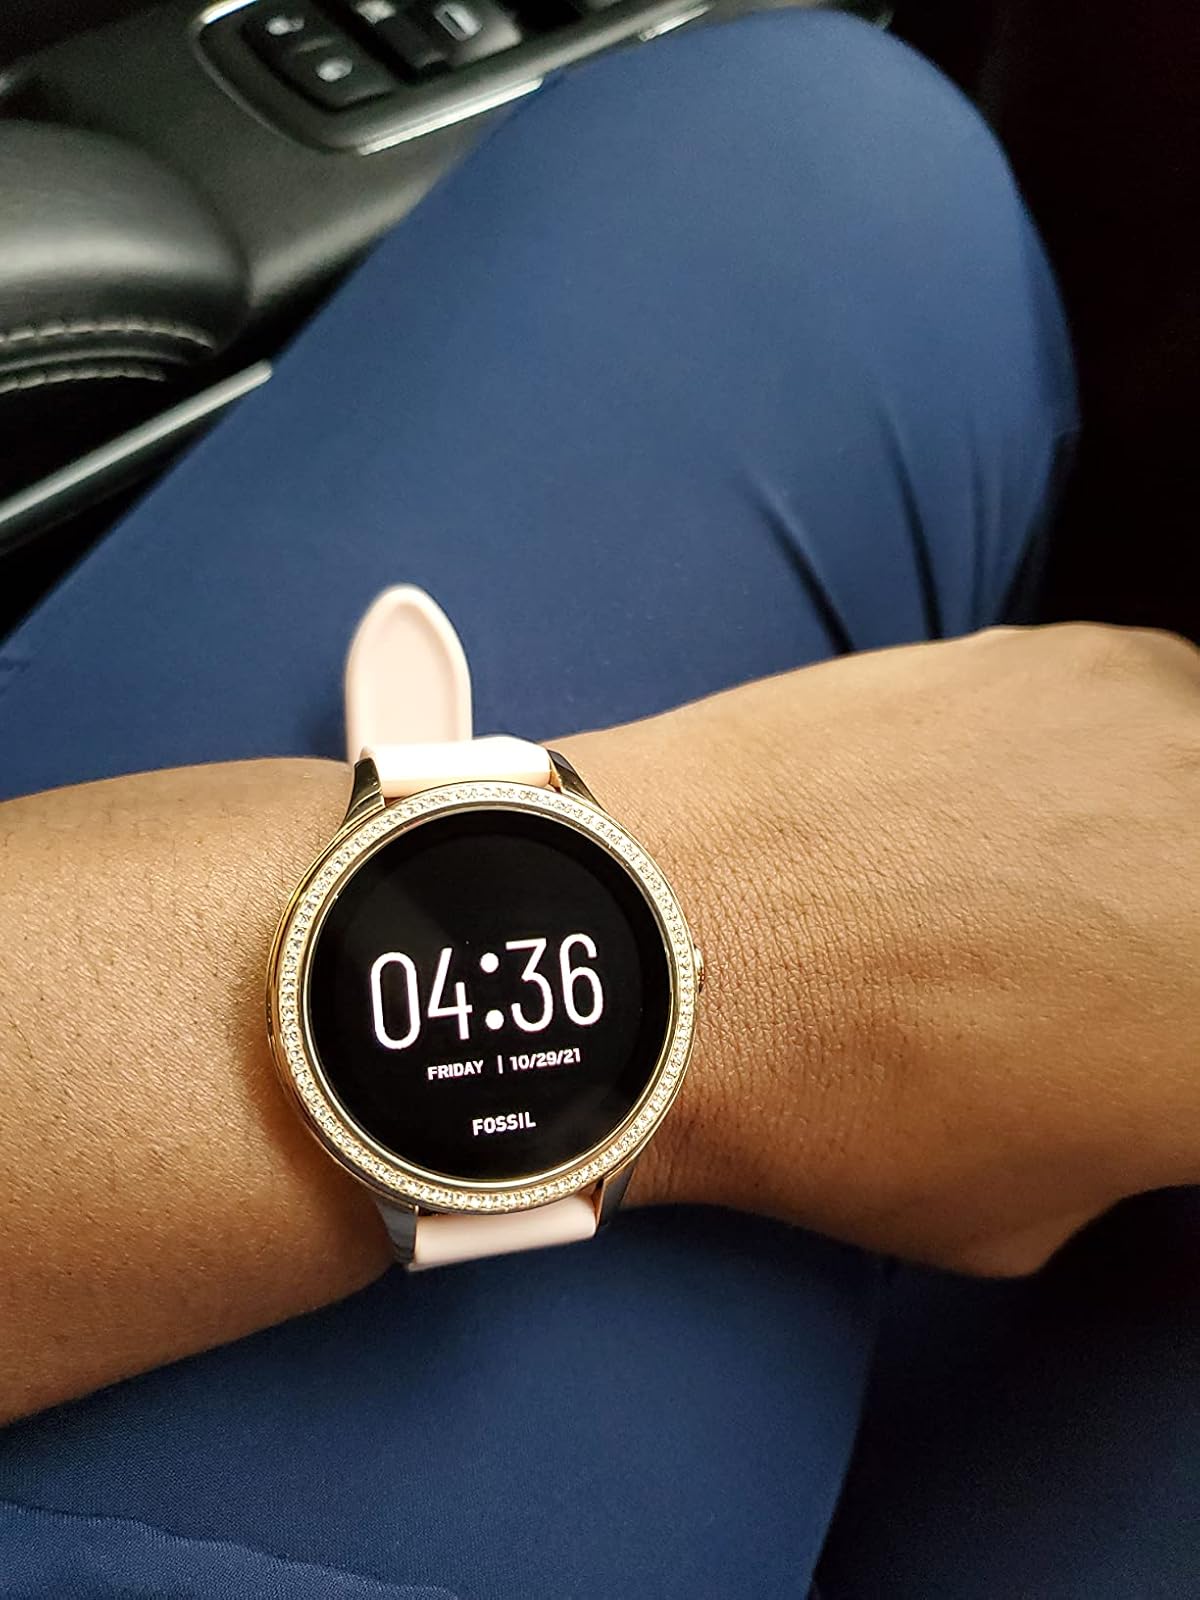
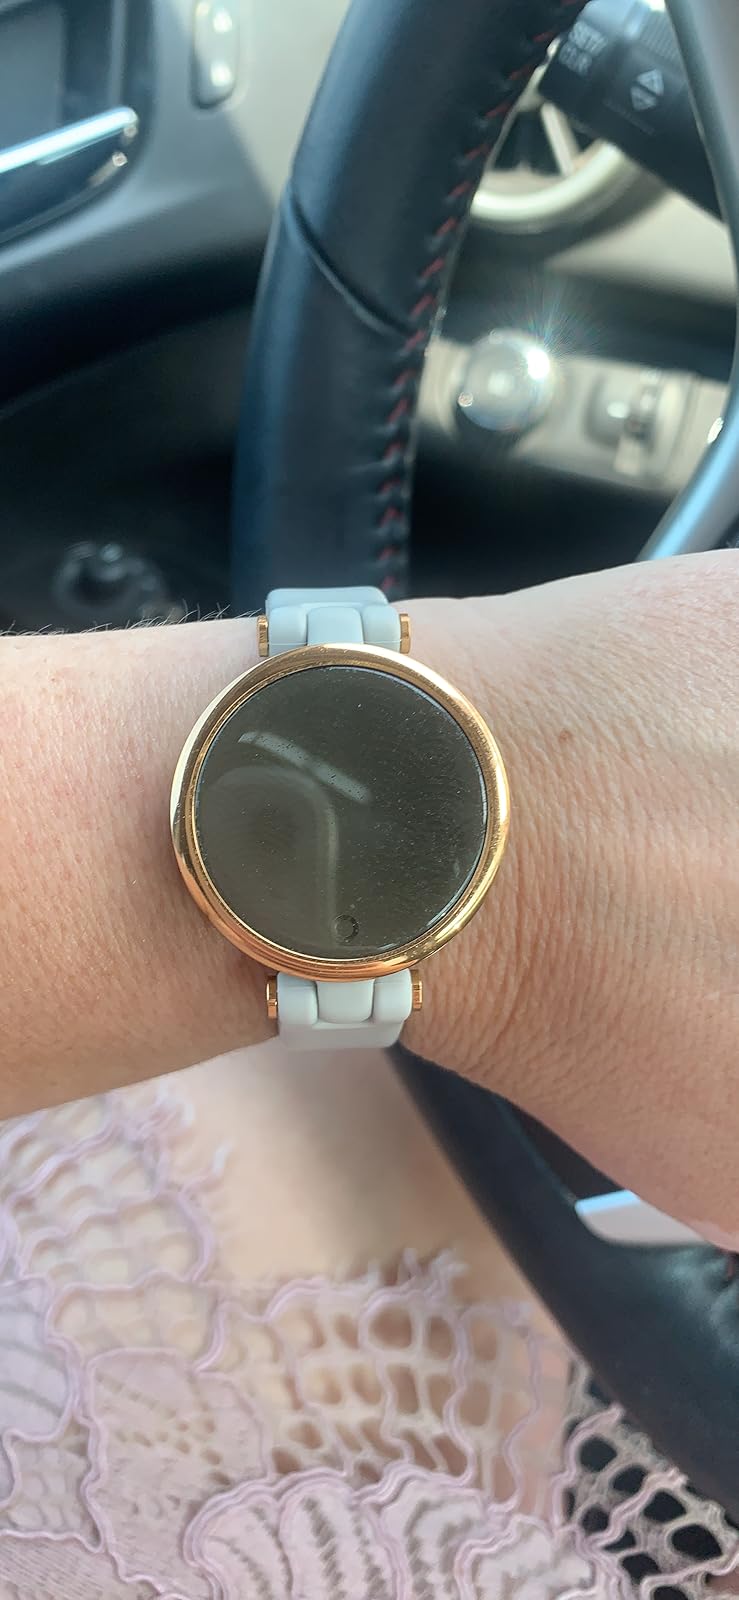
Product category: smartwatch
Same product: no